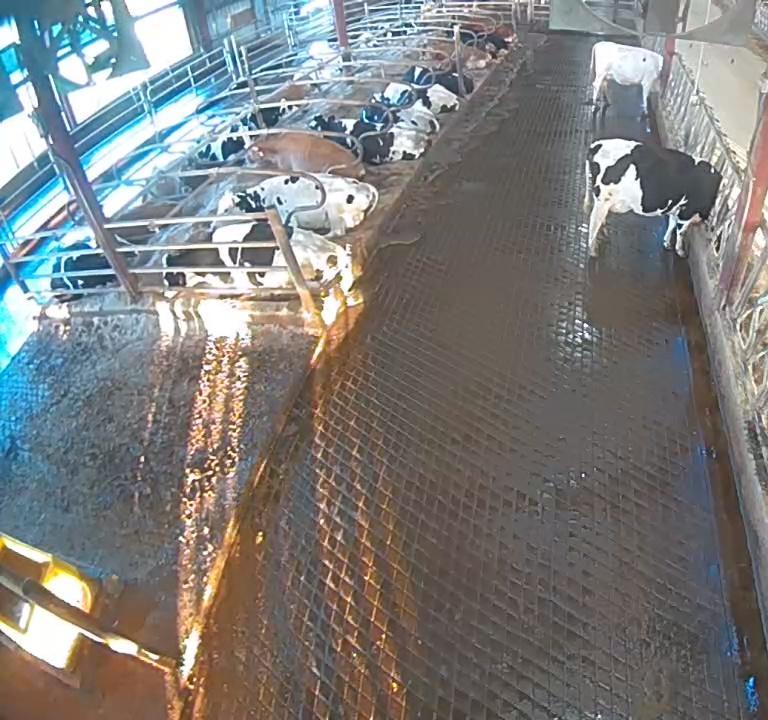
Number of cows: 13